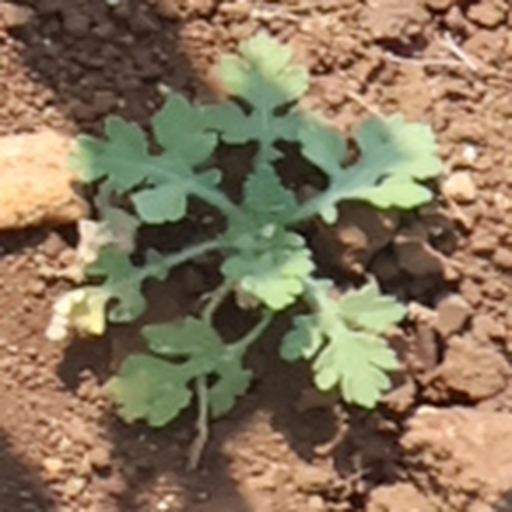
Weed species: Gajar_gavat_(Parthenium hysterophorus)